List of irredentist claims or disputes

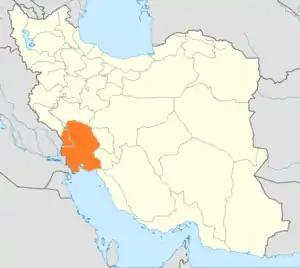
In the Iran–Iraq War (1980–1988), Saddam Hussein's Iraq claimed it had the right to hold sovereignty to the east bank of the Shatt al-Arab river held by Iran.

The call for creation of "Akhand Bharat" or "Akhand Hindustan" has on occasion been raised by some Indian right wing Hindutvadi cultural and political organisations, such as the Hindu Mahasabha, Rashtriya Swayamsevak Sangh (RSS), Vishwa Hindu Parishad, Bharatiya Janata Party (BJP). The name of one organisation sharing this goal, the Akhand Hindustan Morcha, bears the term in its name. Other major Indian non-sectarian political parties, such as the Indian National Congress, maintain a position against the partition of India.